Patrick Sanders (British Army officer)

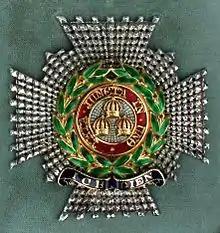
KCB breast star

Sanders was commissioned into the Royal Green Jackets, British Army, on 23 September 1984, as a second lieutenant (on probation) as part of his undergraduate cadetship. He left university without completing his degree, and his commission was terminated on 27 July 1985. He then attended the Royal Military Academy, Sandhurst. He was once more commissioned as a second lieutenant in the Royal Green Jackets on 12 April 1986.